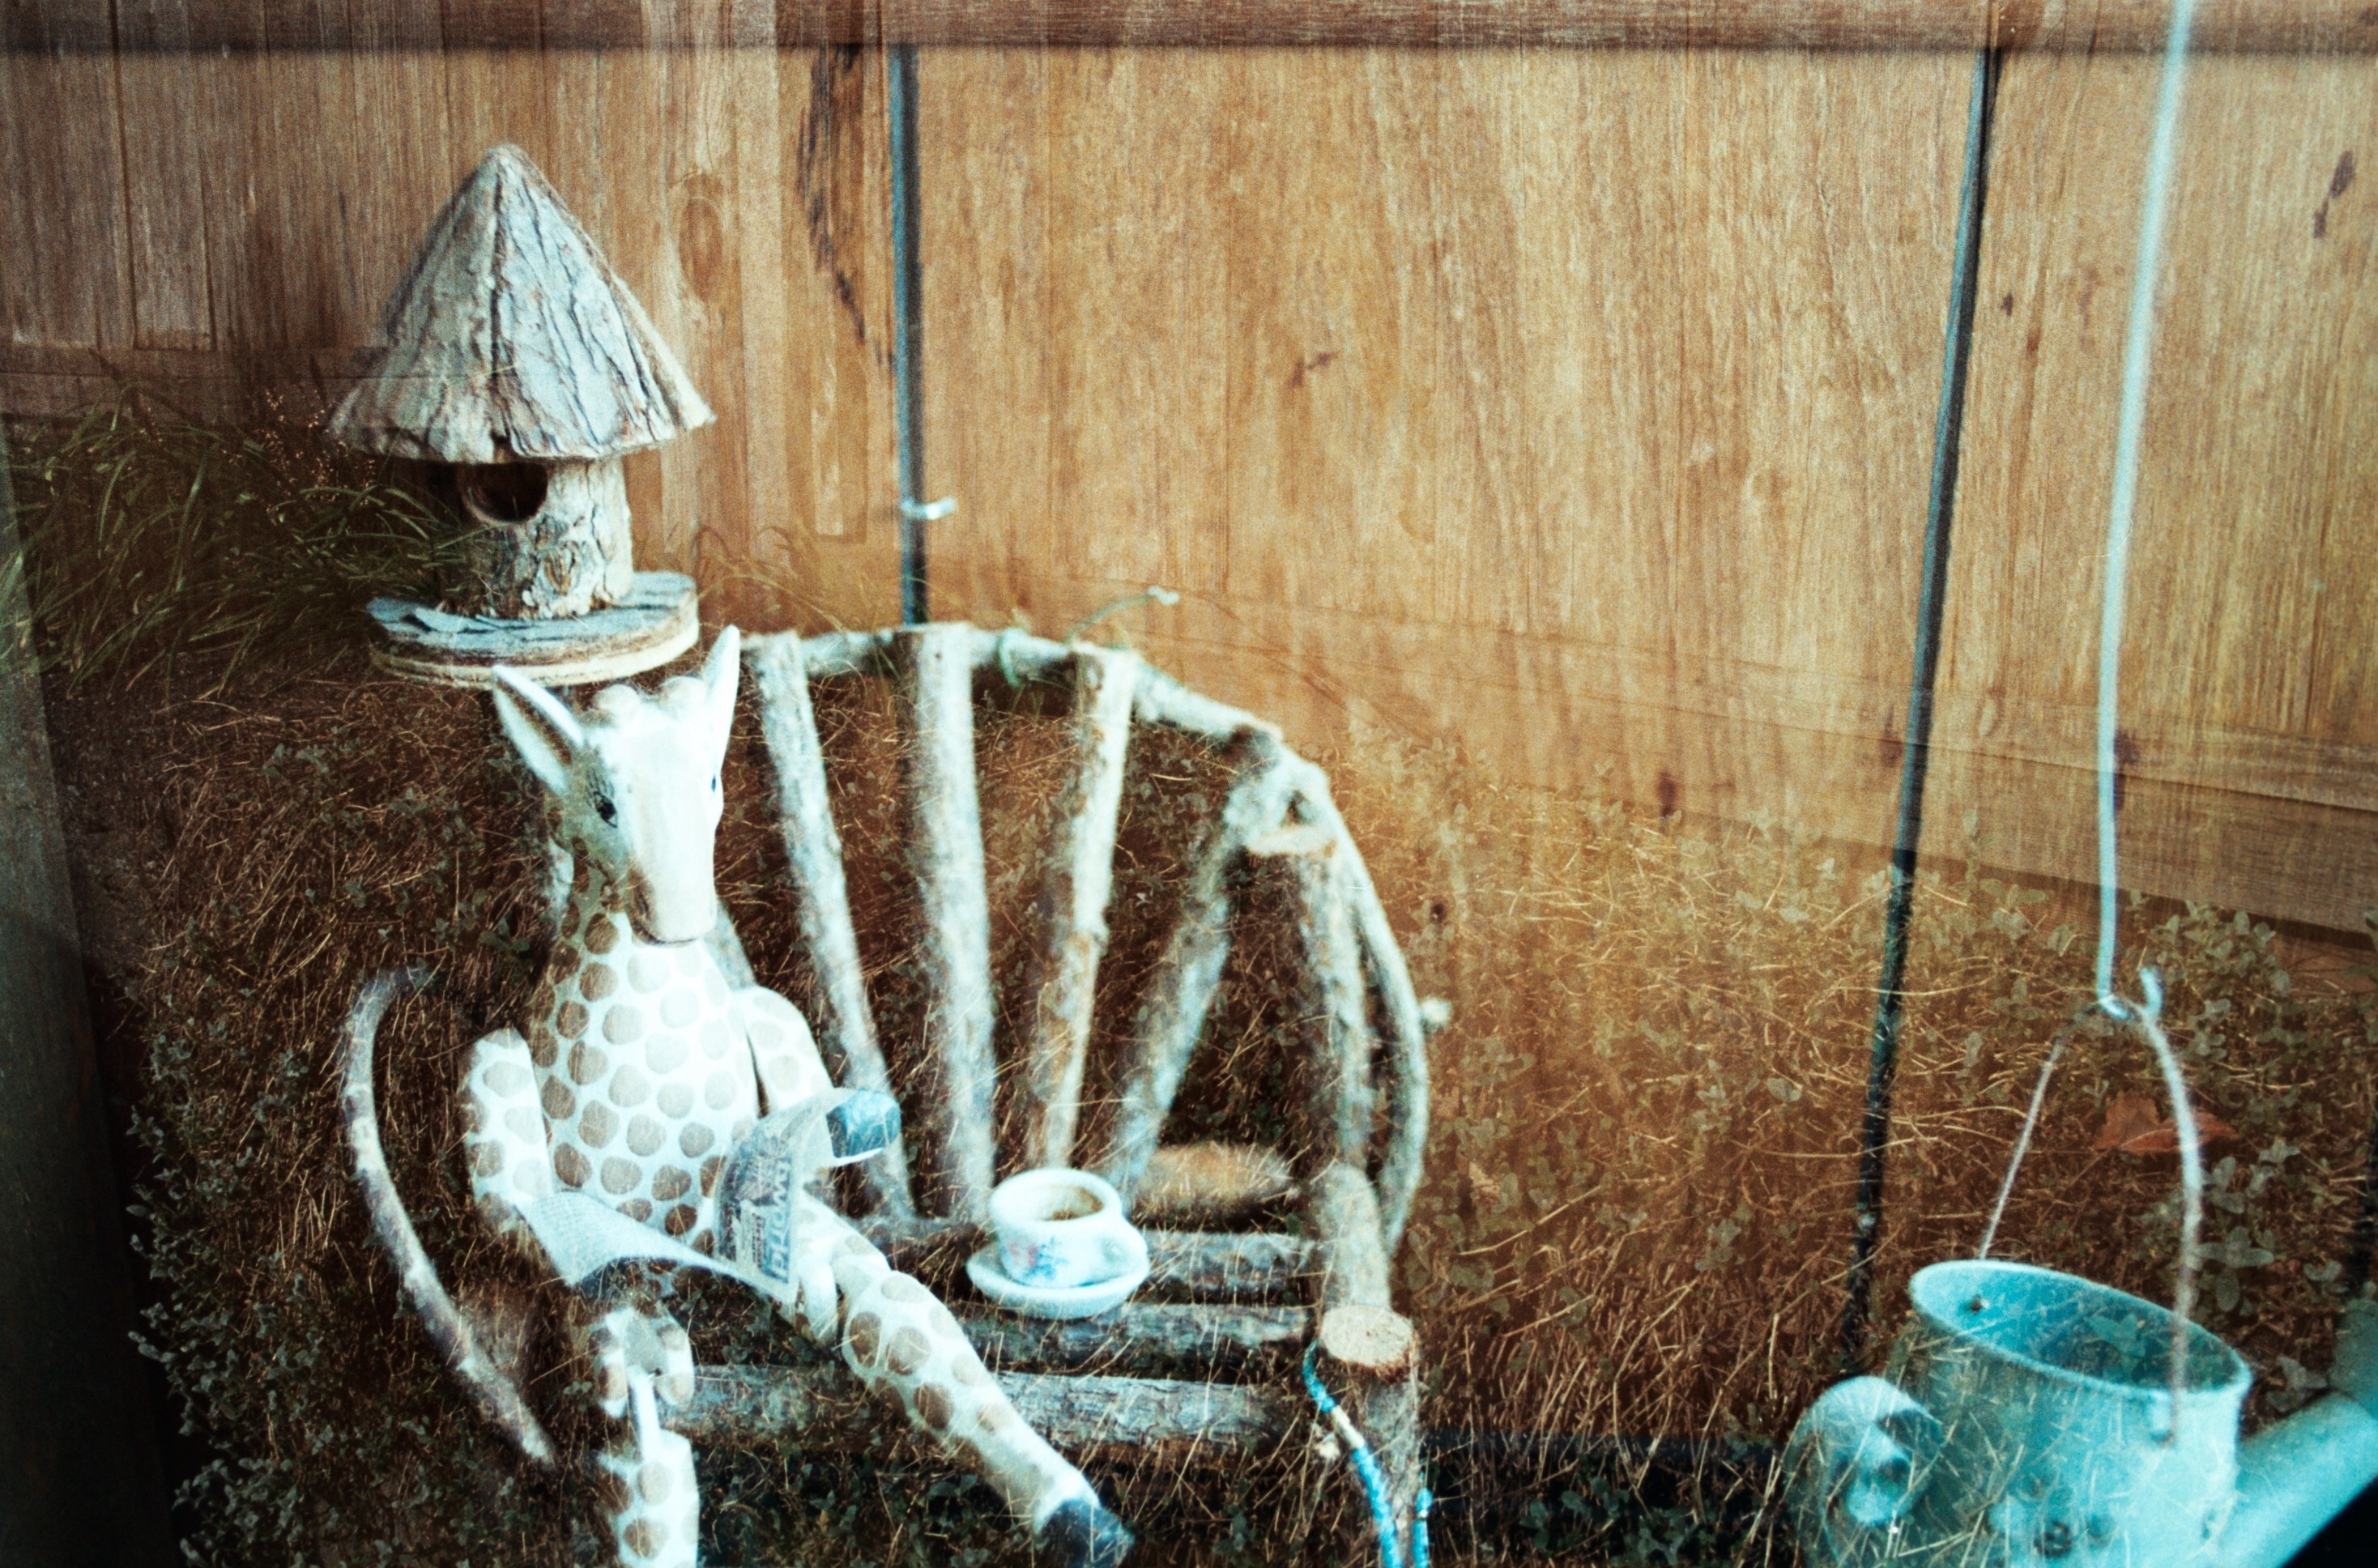
book, bench, chair, seat, film, reading, sitting, mammal, giraffe, doubleexposure, pentaxmesuper, smcpentaxa35mmf20, fujifilmproplusii